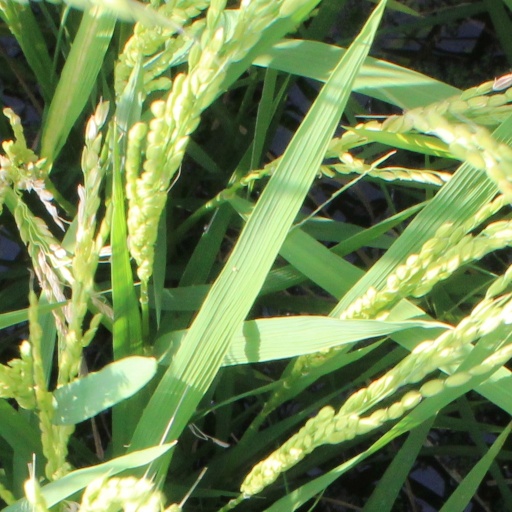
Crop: rice